Rowland Prichard

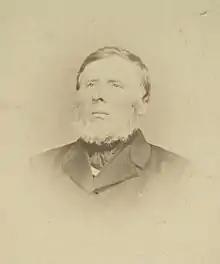
Portrait of Rowland Prichard

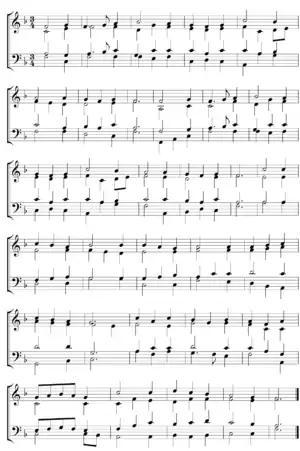
Hyfrydol

Rowland Huw Prichard (alt Rowland Hugh Pritchard) (14 January 1811 – 25 January 1887) was a Welsh musician. A native of Graienyn, near Bala, he lived most of his life in the area, serving for a time as a loom tender's assistant in Holywell, where he died. In 1844 Prichard published "Cyfaill y Cantorion" ("The Singer's Friend"), a song book intended for children.